Edna Veiga

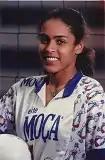
Edna Veiga in 1996

Edna Veiga (born 24 December 1964) is a retired Brazilian female volleyball player.